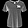
Label: T - shirt / top